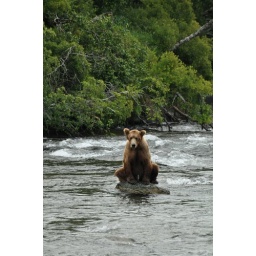
A brown bear takes a rest in the middle of the Brooks River